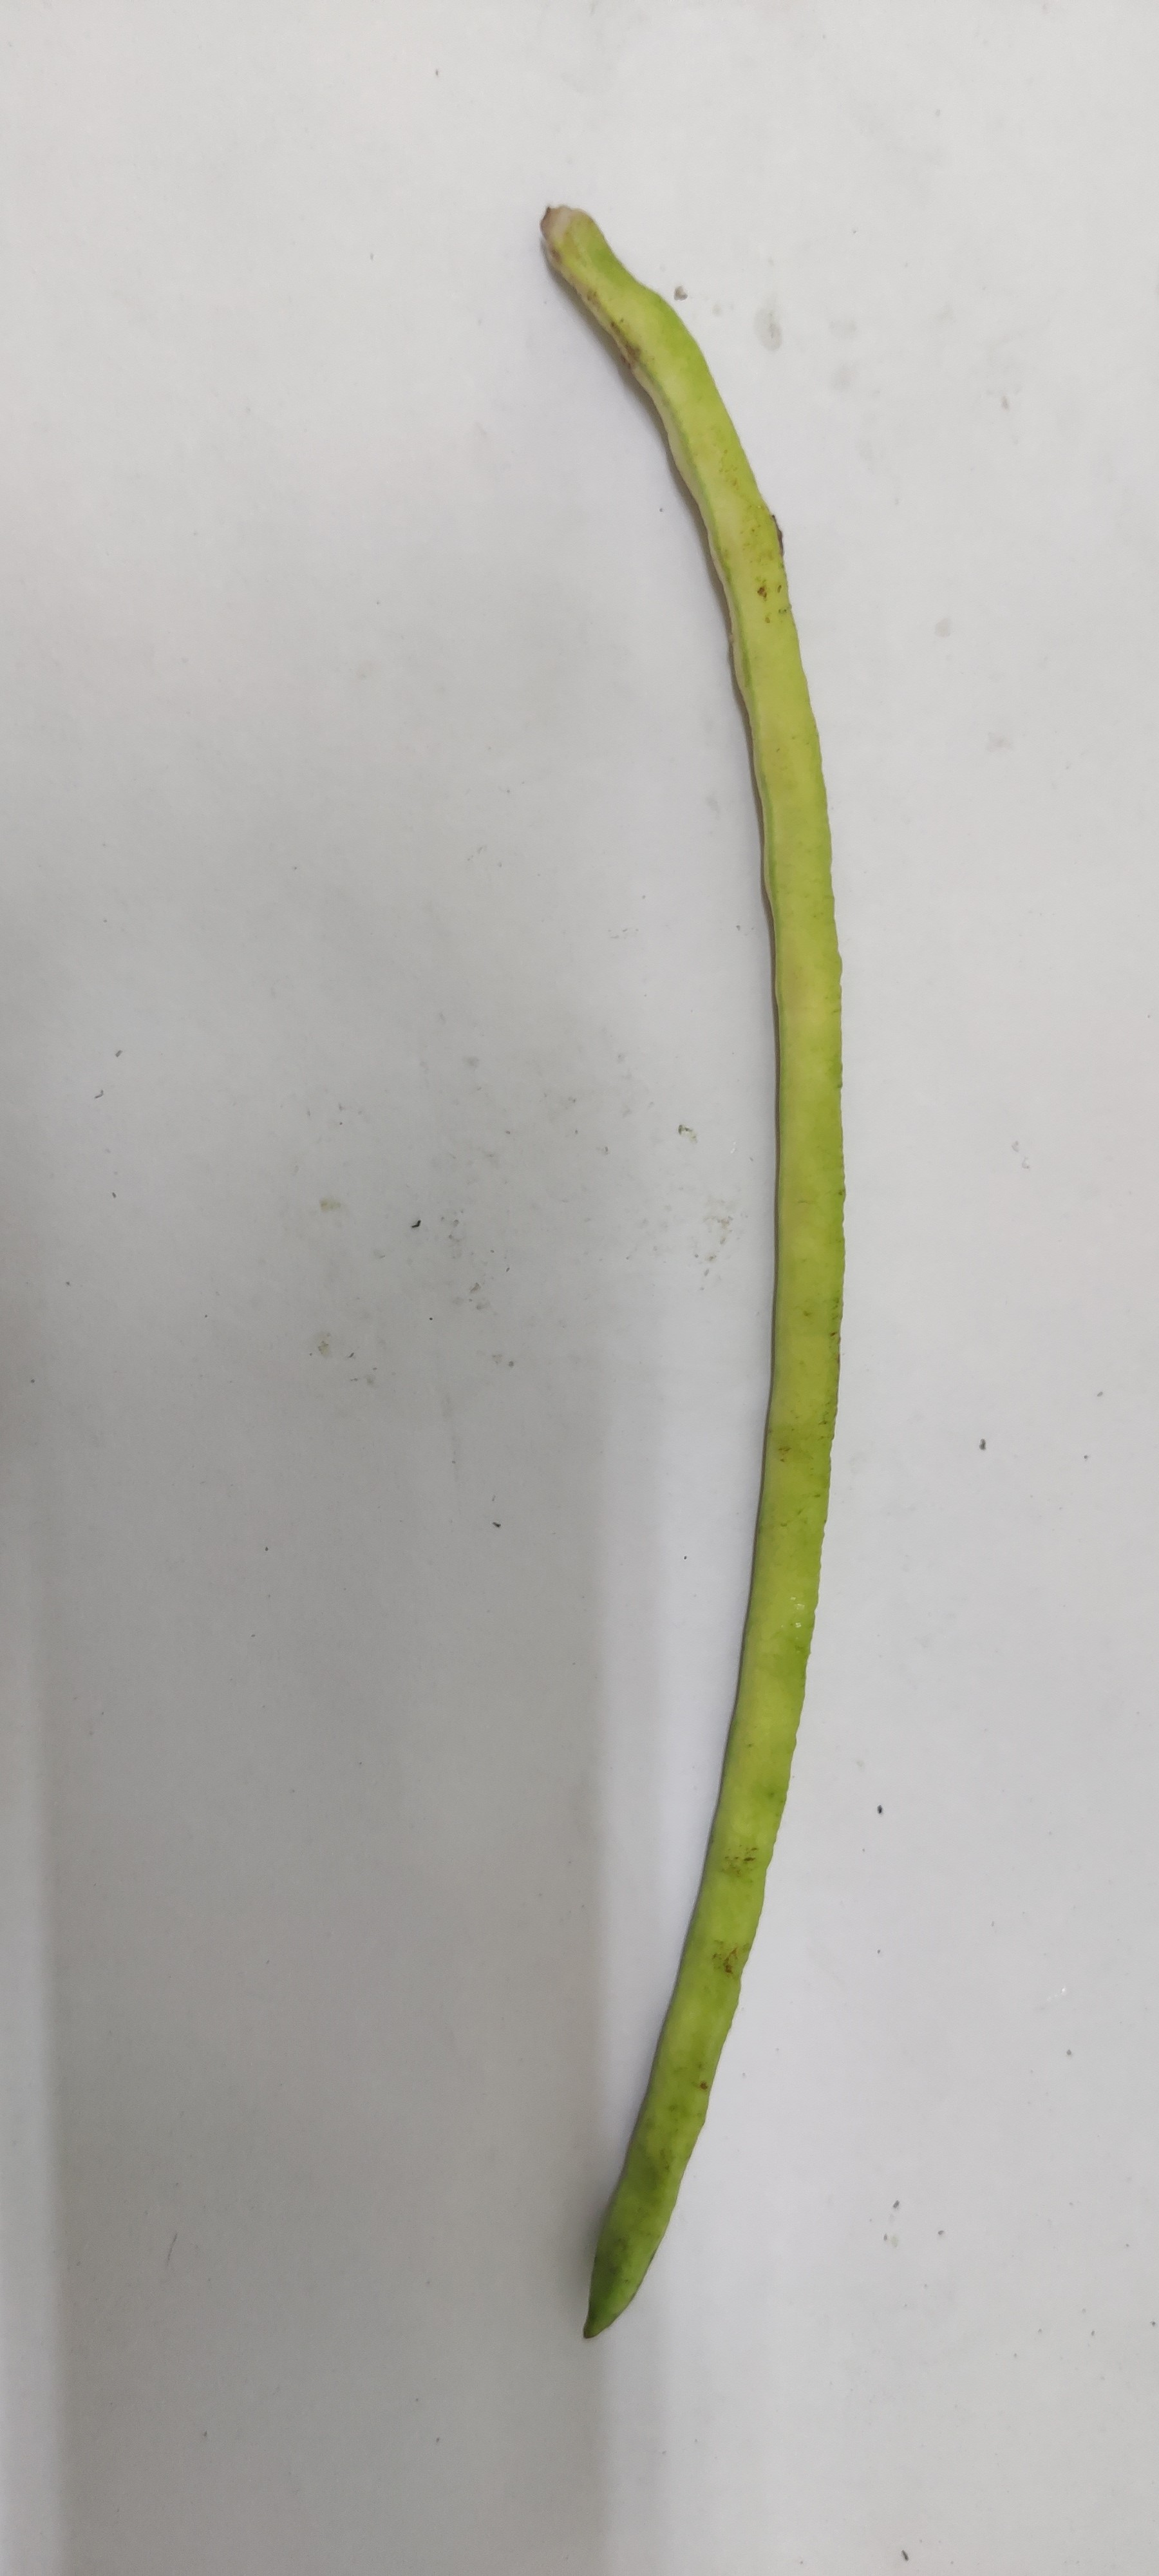
Crop: Cowpea
Condition: Fresh